Pahor Labib

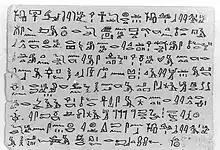
Pahor Labib was one of the world leaders in the Coptic language. He was also well versed in hieroglyphs. Above shows a postcard in hieroglyphs from Professor Herman Grapow to his student Pahor Labib sent in 1932

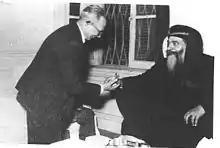
Pope Cyril VI of Alexandria with Pahor Labib in the 1960s

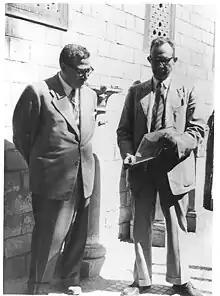
Pahor Labib with Henry Kissinger in the Coptic Museum, Labib showing a page of the Nag Hammadi Library preserved in special glass.

Labib also contributed to the study of the Nag Hammadi texts. Translating these texts was a mammoth task as the Coptic language encountered was also dealing with philosophy. UNESCO had an interest in these texts and established an international committee to translate and publish this work. Labib was a secretary, vice president, and president of this committee. The first publication of part of the collection was by him in 1956. Publications of the translated manuscripts carried on until 1984. Labib believed that this philosophy is Egyptian in origin (rather than Greek) and presented a paper on the subject to the First International Congress of Coptology in Cairo in 1976.